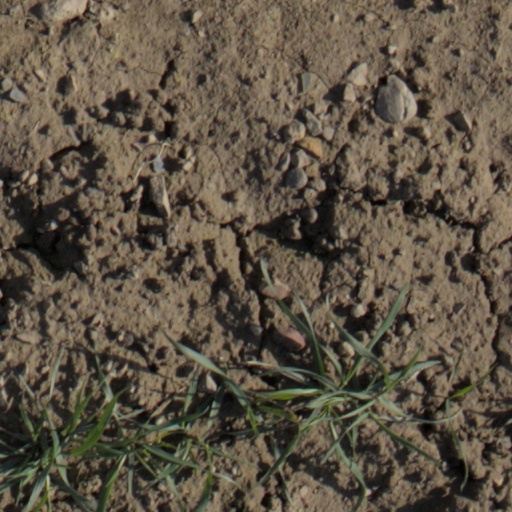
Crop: wheat